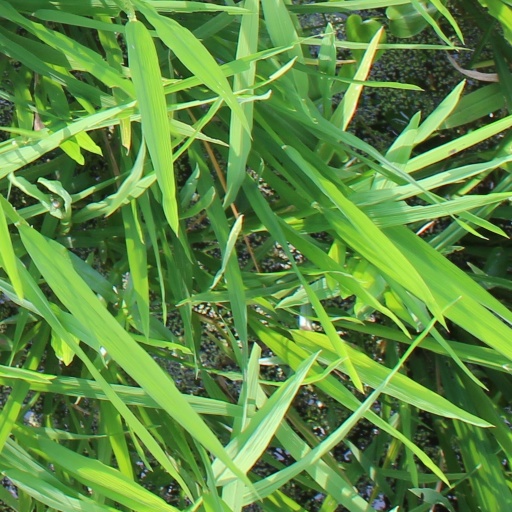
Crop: rice